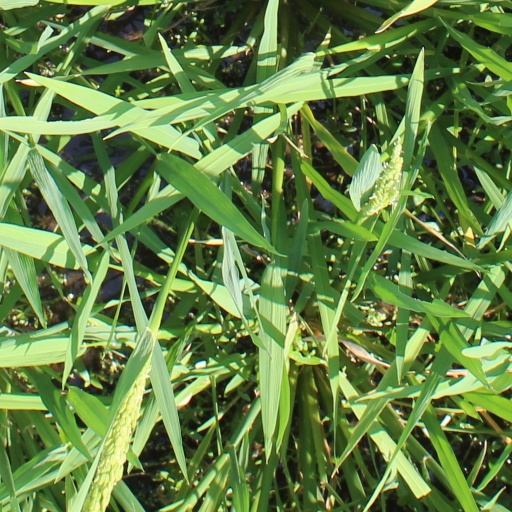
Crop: rice